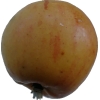
Label: apple